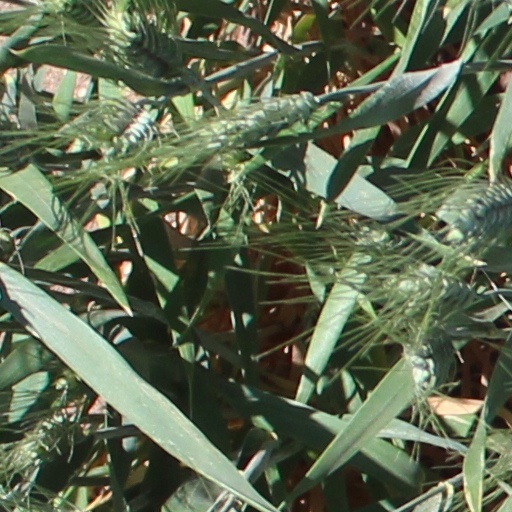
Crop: wheat